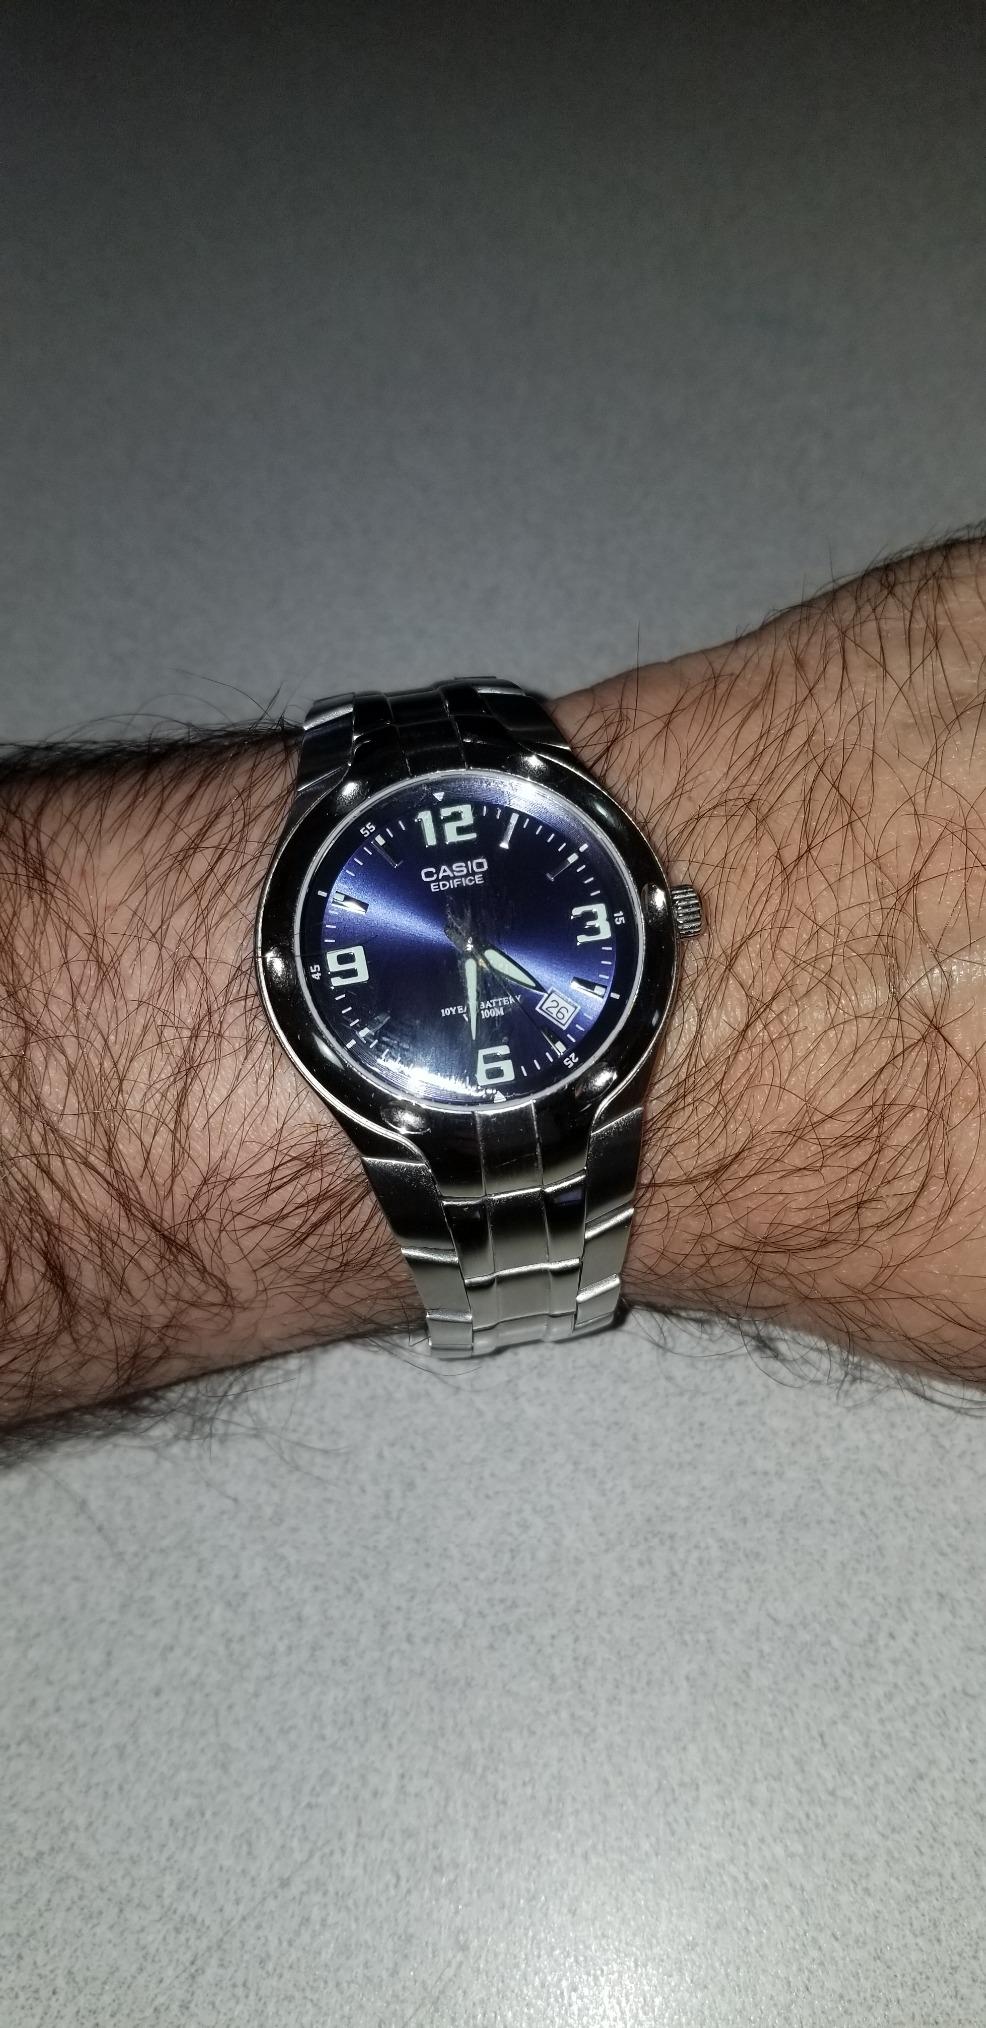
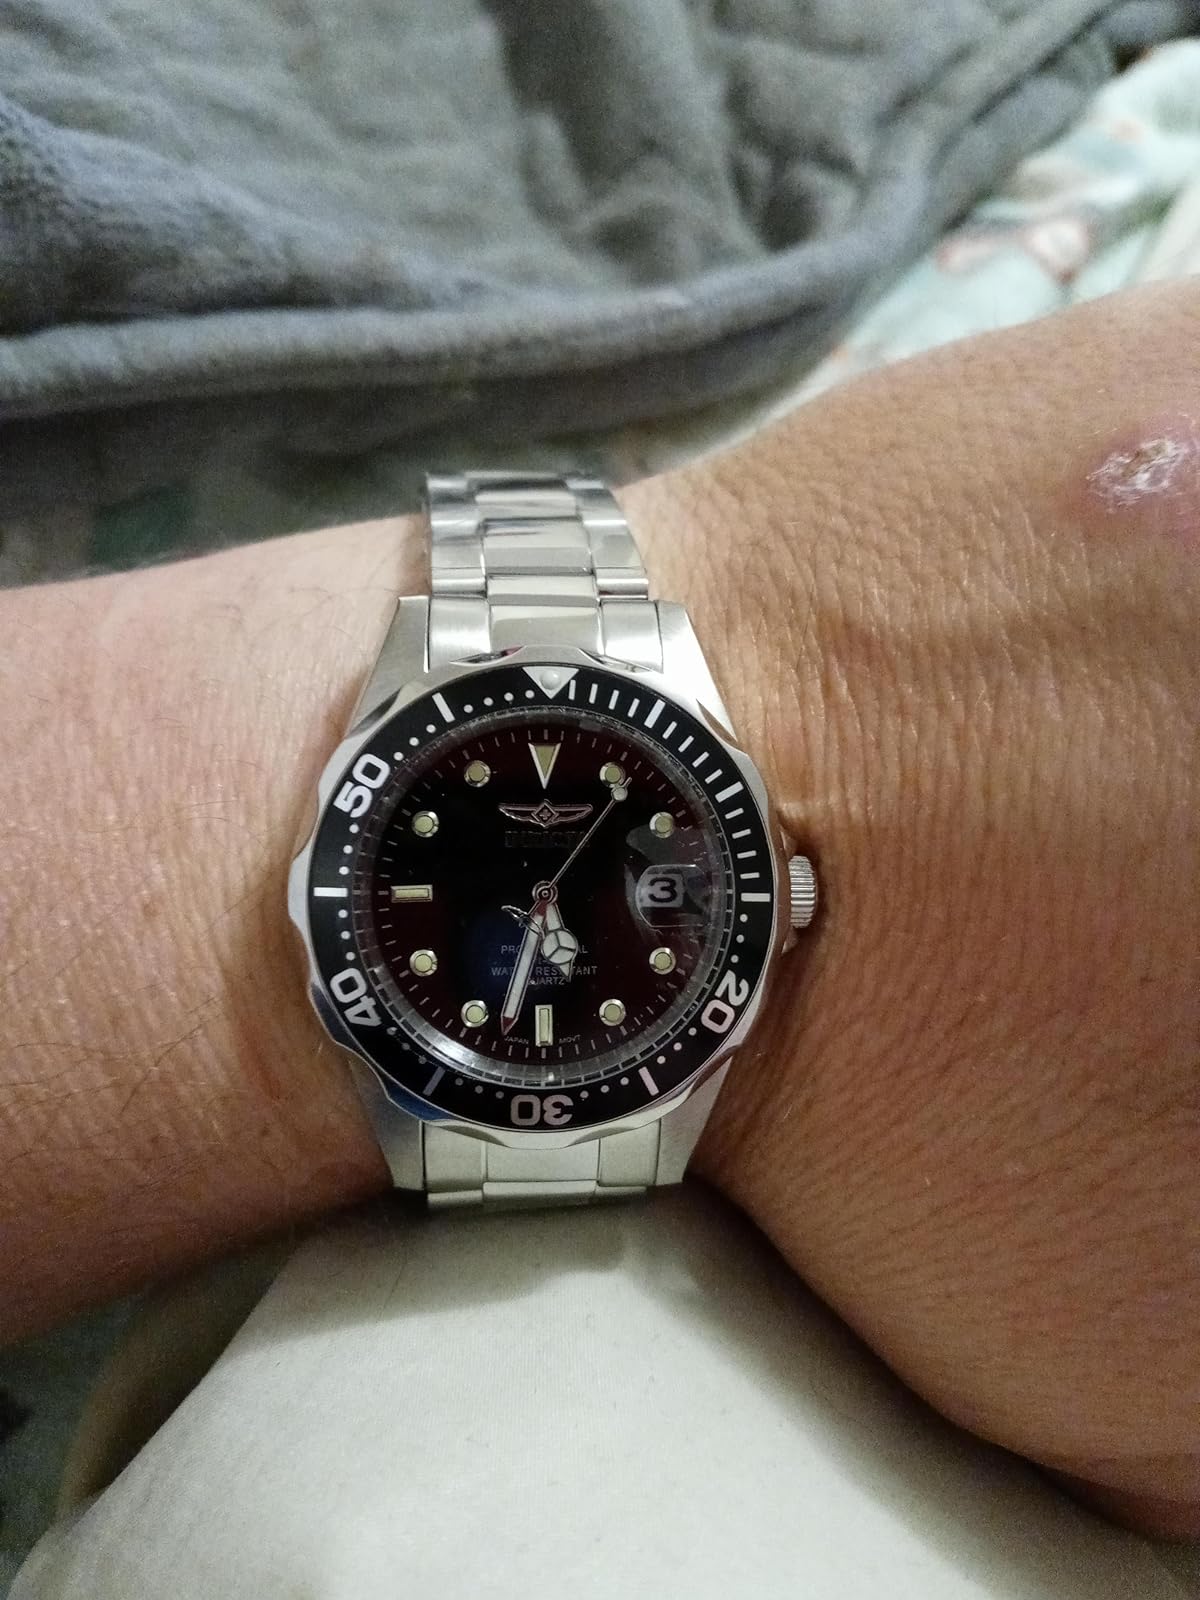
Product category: accessories_watch
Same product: no